Süreyya Bedir Khan

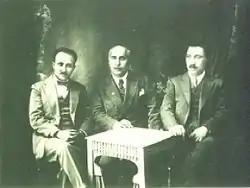
From left to right: Kamuran, Süreyya and Celadet Bedir Khan

Süreyya Bedir Khan (1883 in Constantinople – 1938 in Paris) was a Kurdish prince, a descendant of Bedir Khan Beg and a member of the Bedir Khan family. He was an influent supporter of Kurdish independence, a journalist and author of several books. His works are also known under his pen-name Bletch Chirguh. Like other members of the Bedir Khan family, he claimed an ancestry to Khalid Ibn al-Walid, the "Sword of Islam" and general and companion of the Islamic prophet Muhammad.